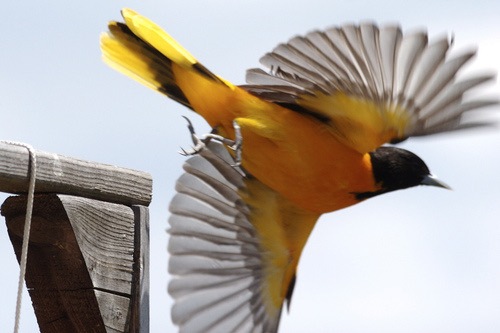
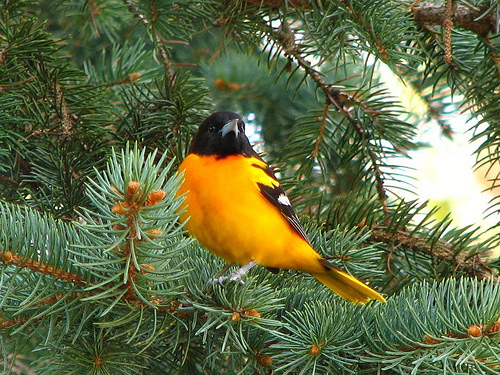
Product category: misc
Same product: yes